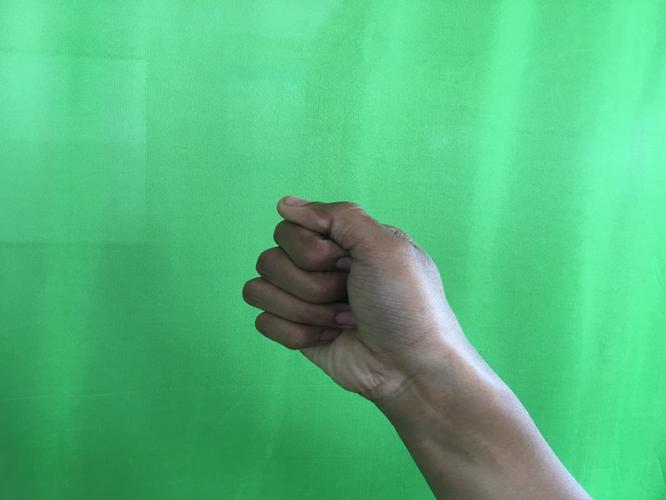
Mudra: Mushti
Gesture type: single_hand